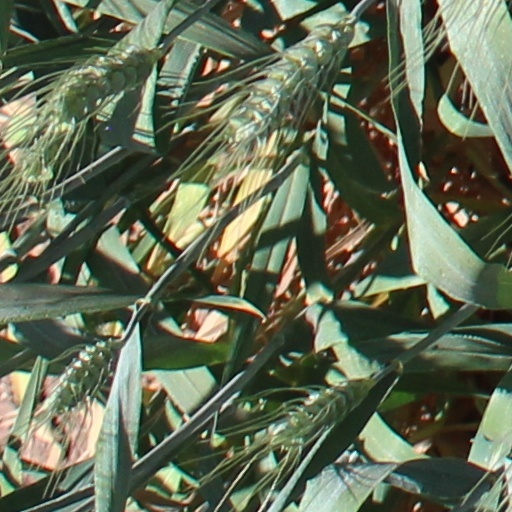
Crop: wheat